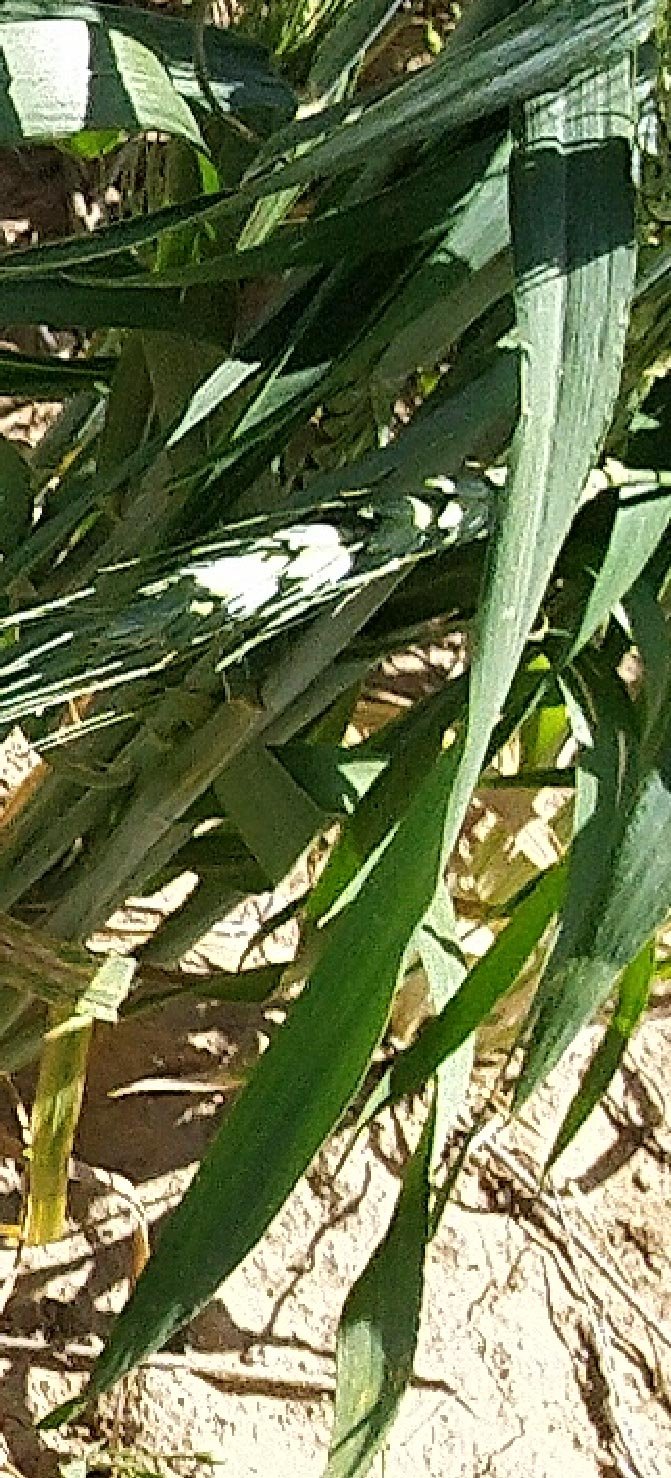
Label: Wheat___Healthy